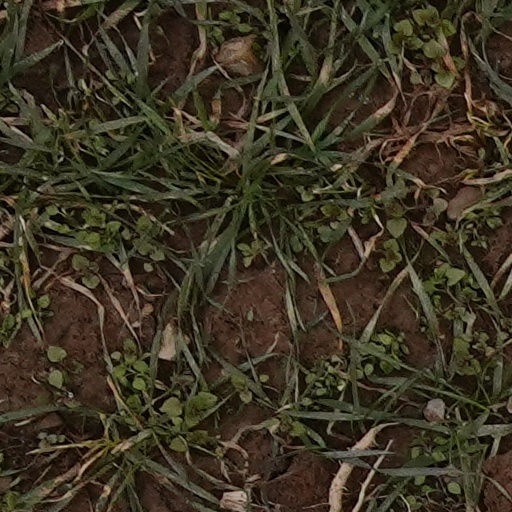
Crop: wheat